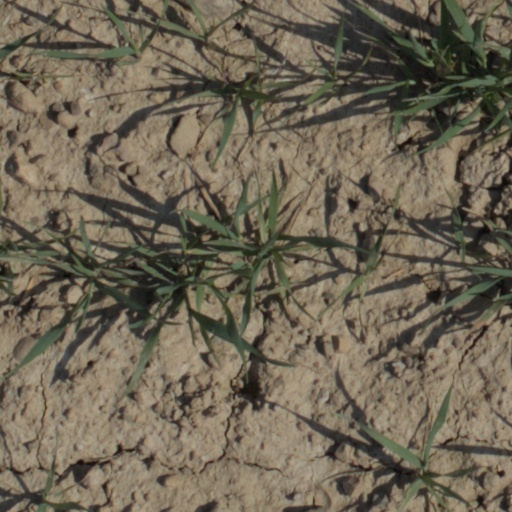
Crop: wheat